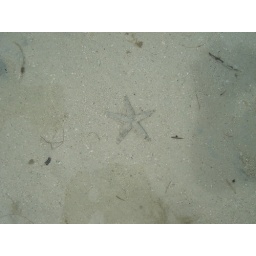
There were about a million star fish in the really shallow water on low tide... they were cool!!